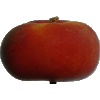
Label: Nectarine Flat 1